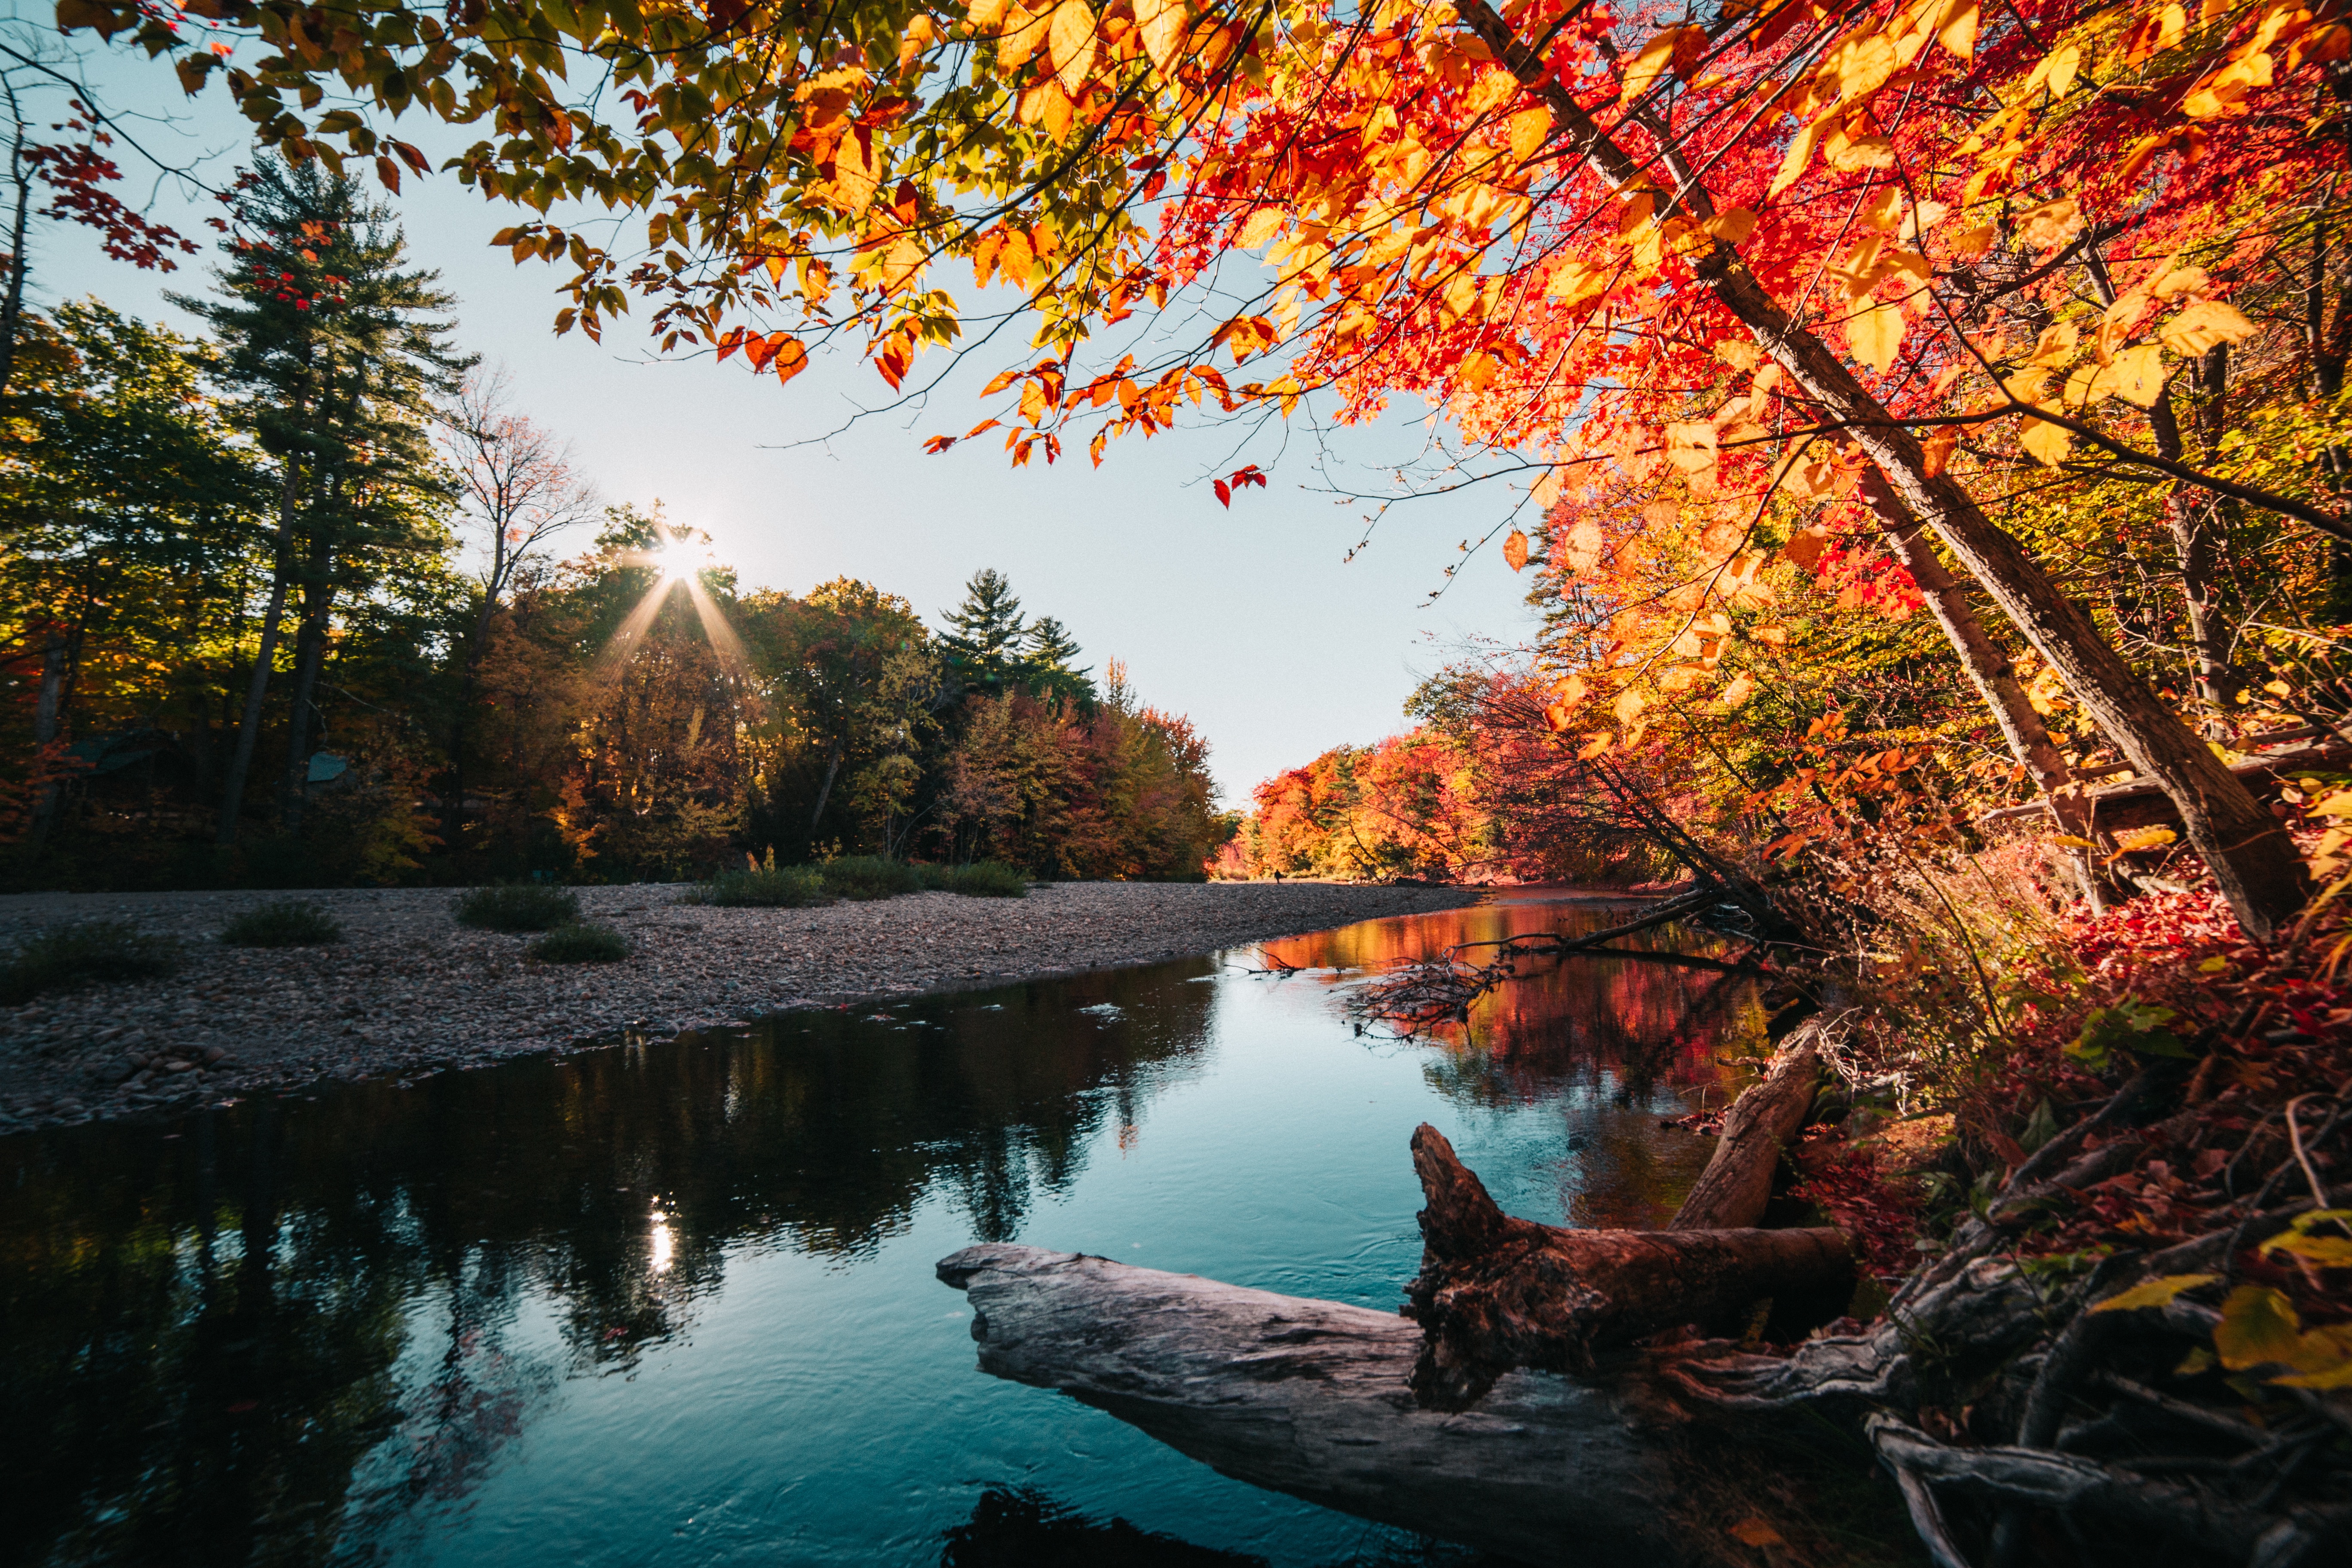
tree, nature, morning, leaf, flower, river, stream, reflection, autumn, season